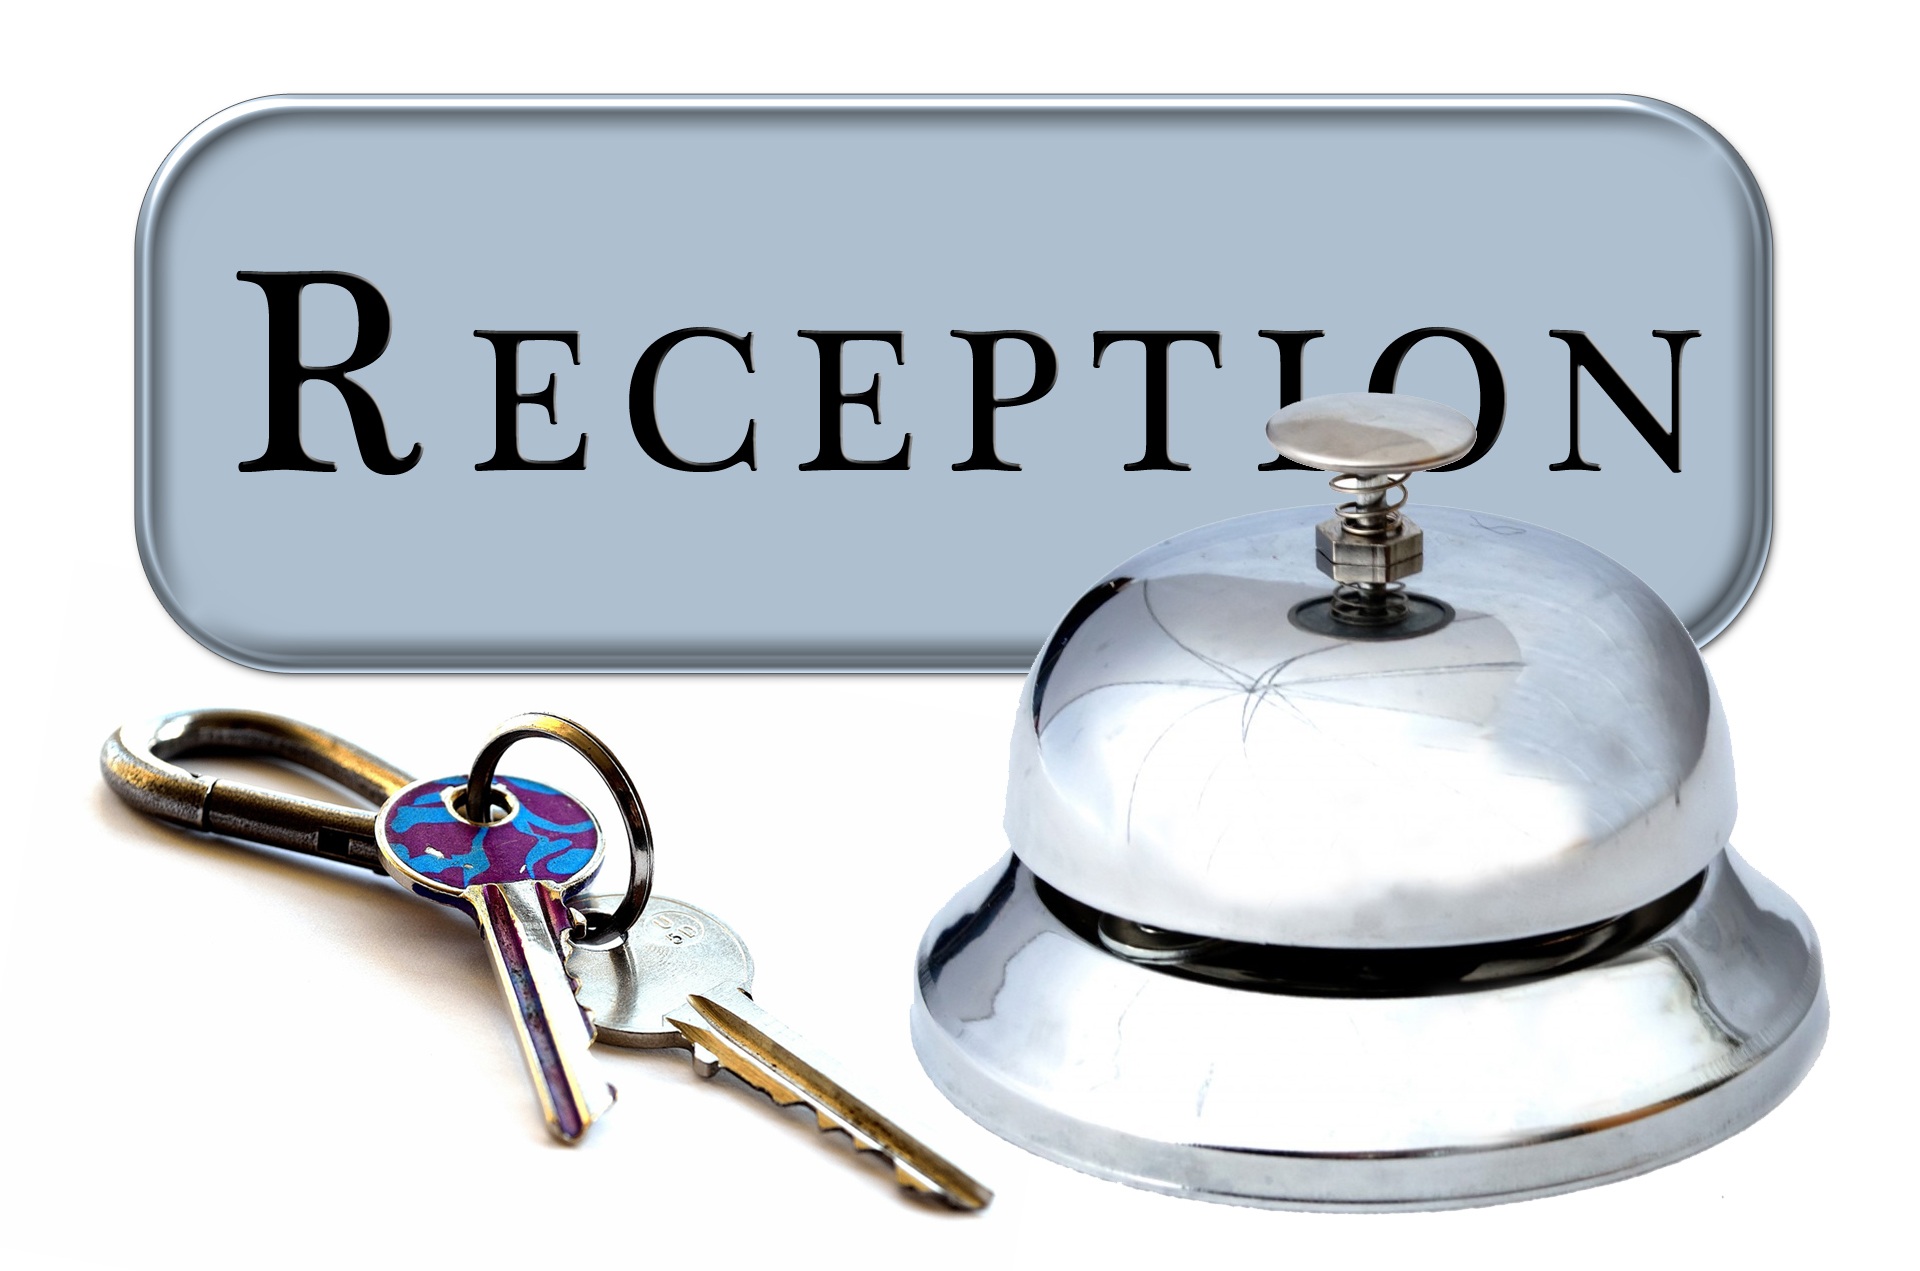
desk, travel, bell, key, business, tourism, leisure, brand, product, help, font, hotel, call, reception, lobby, service, registration, input range, check in, entrance hall, product design, booking, key counter, room key